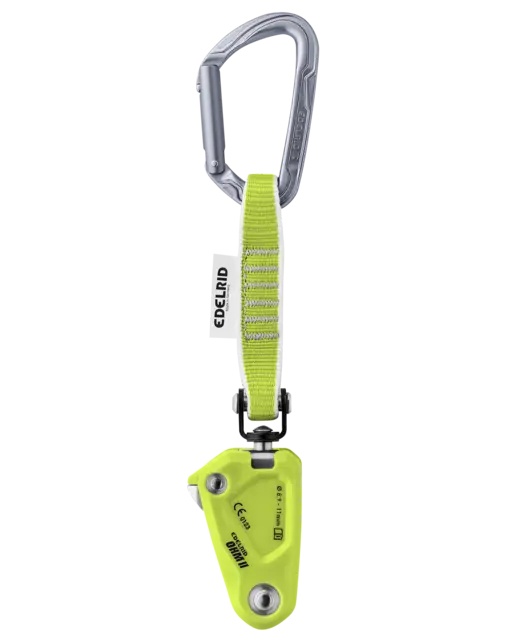
Edelrid Ohm II Assisted-Braking Resistor
Edelrid Ohm II Assisted-Braking Resistor The second generation of our innovative and successful OHM is easier to use than ever thanks to a number of updates. The assisted-braking resistor for increasing the braking effect when climbing in rope teams with major weight differences has a swivel joint that improves the device’s freedom of movement. As a result, the clipping direction no longer matters when the device is clipped to the first bolt. The locking system prevents the device from opening accidentally and makes it far easier to insert the rope and remove the device when lowering. Features Far lower forces are exerted on the belayer Lowering a heavier person in a controlled manner is far easier OHM is attached at the first bolt in the safety chain The device reduces the risk of a collision when falling on the first bolt Rope handling when belaying a lead climber not affected (no additional friction when paying out rope) “Makes the belayer 25 kg heavier” Minimum belayer weight: 40 kg For single ropes from 8.9–11.0 mm Technical Information Approved rope diameter: 8,9 - 11 mm Manual Downloads User manual Carabiner User manual OHM II EU Declaration of Conformity Ohm II EN 566 EN 12275 Climbing partners with a significant difference in weight? If there is a significant difference in weight between lead climber and belayer this frequently causes problems. This applies in particular to climbing couples, where the woman is often significantly lighter than her partner. In the event of a fall, a lighter belayer can be suddenly pulled off the ground and hurled against the wall. In addition, when a belayer is pulled high off the ground, this significantly increases the distance that the climber falls. If the climber is still near the ground, belayer and climber might collide. In the worst-case scenario, the climber might hit the ground. Using a weight bag to reduce the difference in weight is not possible all the time (nobody wants to carry a weight bag to the crag). In addition, weight bags restrict a belayer's freedom of movement. And even when using a weight bag, the belayer still has to supply the full braking force (with the associated risk of friction burns as the rope runs through belay device). Edelrid's innovation to compensate for significant difference in weight between climbing partners The design of the Ohm was underpinned with scientific research at the Institute of Mechanical Handling and Logistics (IFT), Stuttgart, Germany. It is an assisted braking resistor which is attached to the first bolt in the safety chain. In the event of a fall, the rope is pulled into the braking unit of the device and the fall is progressively arrested. This means the OHM does not brake the rope abruptly, but incrementally, so that the fall can be dynamically caught by the belayer. The OHM increases the friction in the safety chain, regardless of which belay device is used. This means the belayer has to apply considerably less manual force to the brake-side of the rope and is not suddenly pulled upwards or against the wall. Due to its design, the OHM in no way restricts the handling of the rope for the lead climber. It does not increase the friction for the lead climber, nor does it negatively affect paying out the rope. The braking performance only comes into effect if a fall occurs. Due to the increased friction, lowering a heavier climber is also much easier to contol. Therefore accidents when lowering can be avoided. In this way the OHM assists both the belayer and the lead climber. The belayer will no longer be slammed against the wall. The lead climber can go right up to their climbing limit, with the reassuring knowledge that the belayer can secure them or that the landing will be soft. The German Alpine Club (DAV) recommends that a lead climber should weigh a maximum of 10 kg more than the belayer (for example, belayer 60 kg/climber maximum weight 70 kg). If the lead climber is more than 10 kg heavier than the belayer, then weight or friction-enhancing measures are recommended.
Brand: Edelrid
Category: Sporting Goods > Outdoor Recreation > Climbing > Belay Devices